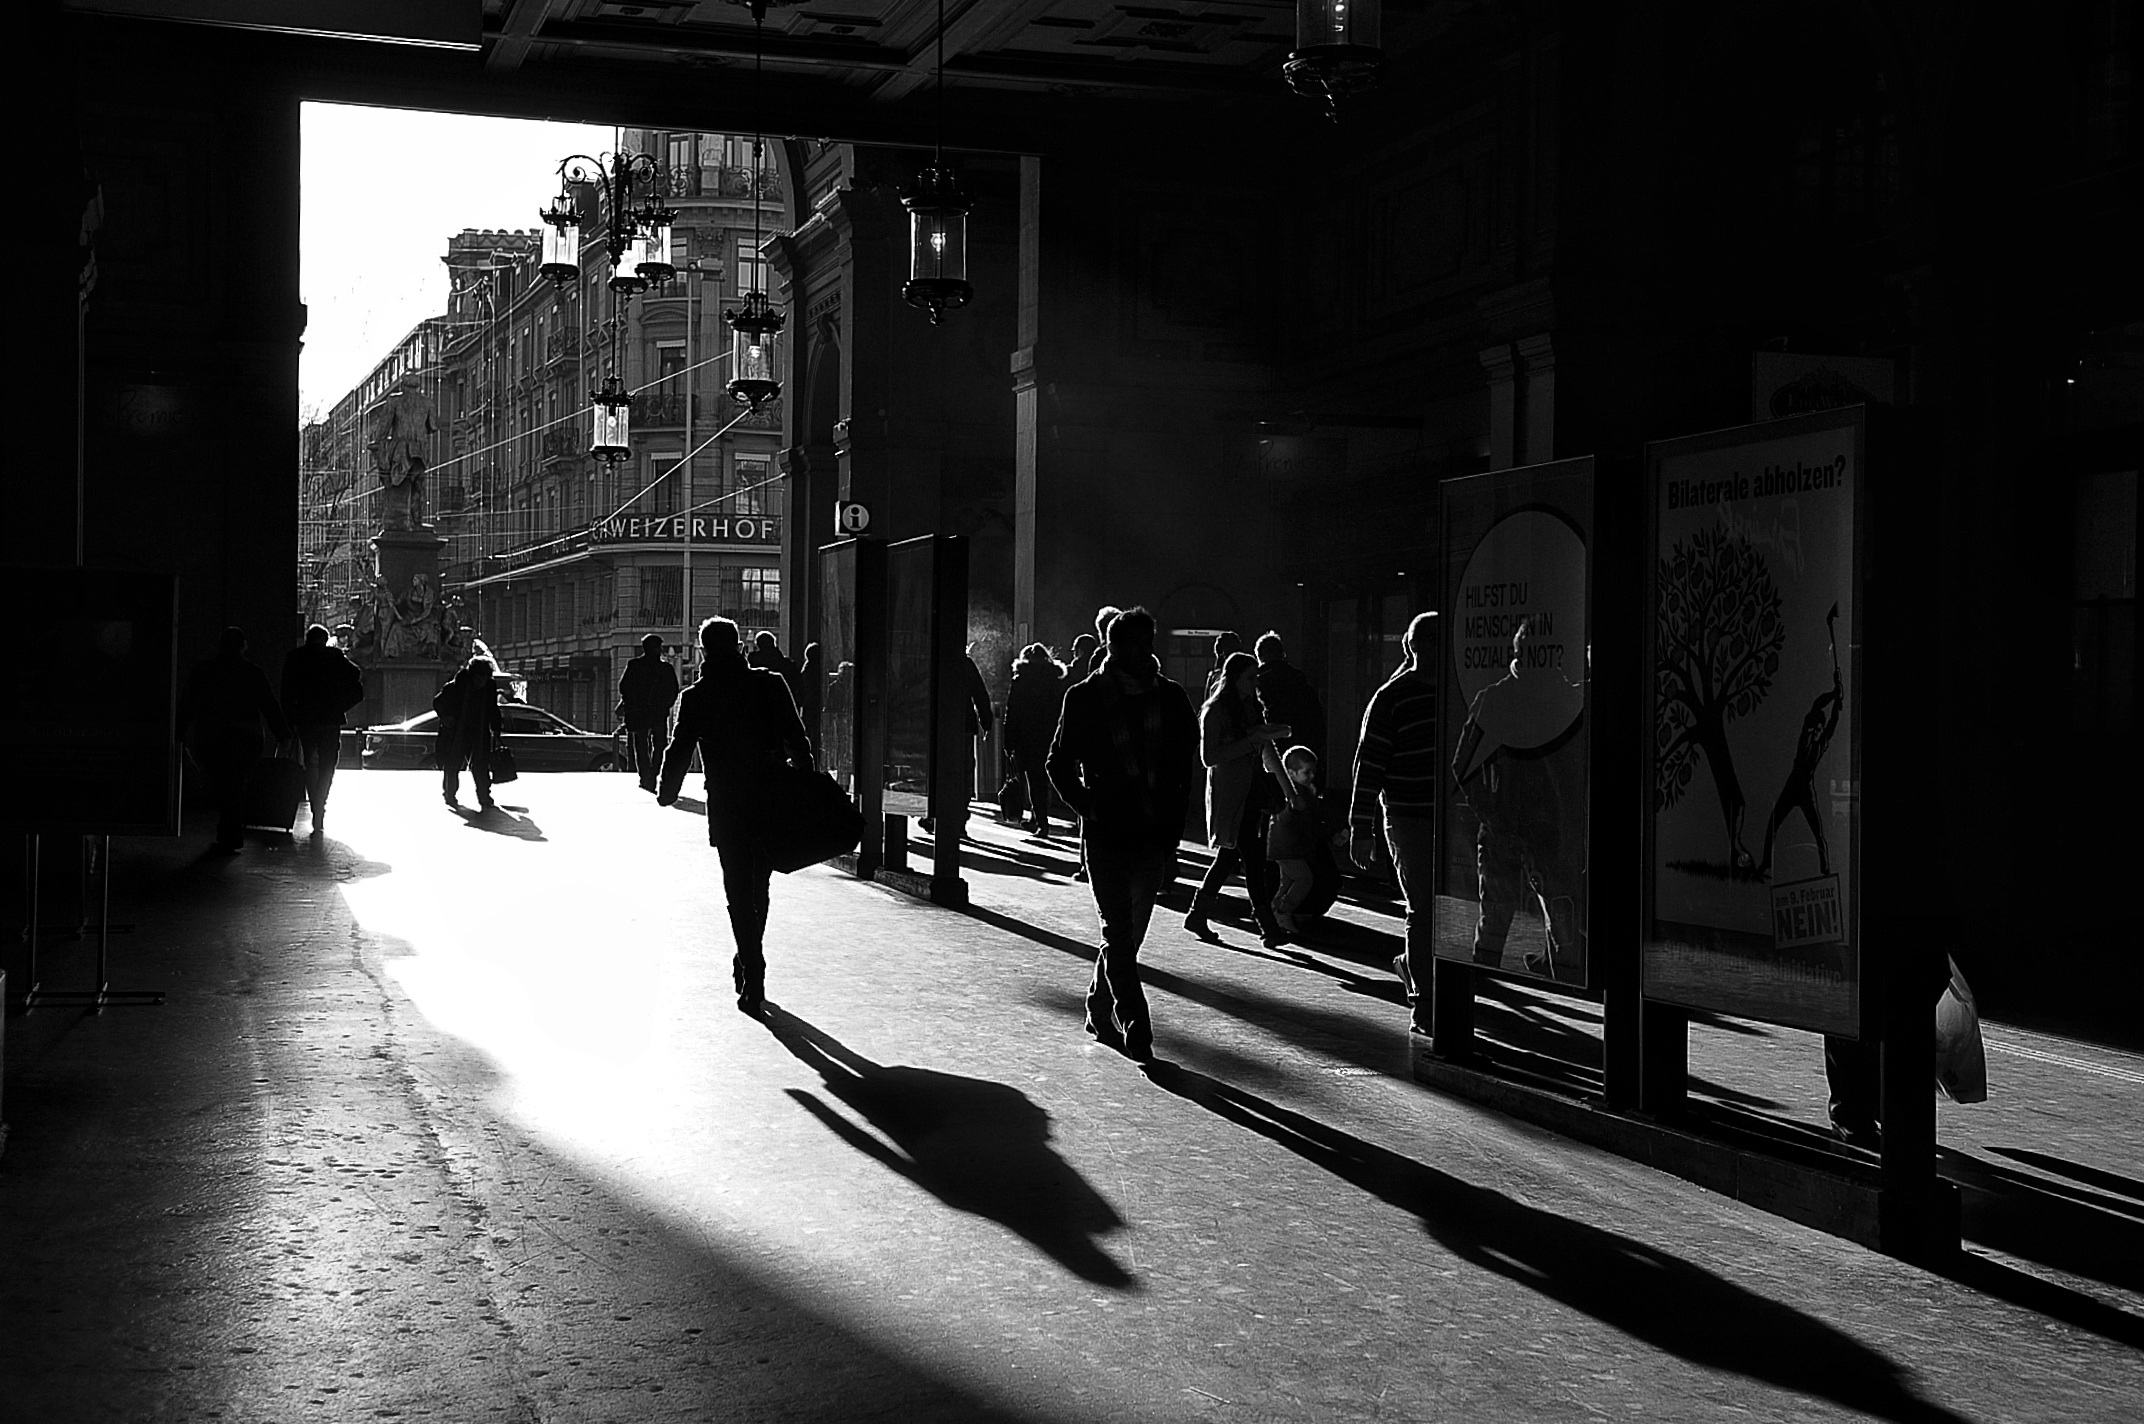
winter, light, black and white, people, sun, road, white, street, night, photography, city, shadow, darkness, black, monochrome, lighting, streetphotography, bw, candid, infrastructure, swiss, snapshot, schweiz, switzerland, zurich, streetphoto, stphotographia, shape, mainstation, sbb, thomas8047, bahnhofstrasse, urbanarte, zurichstreet, nikond300s, monochrome photography, film noir